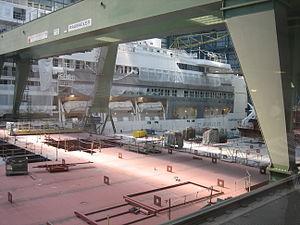
La Meyer Werft est un important chantier naval situé principalement à Papenbourg, à l'Ouest de la Basse-Saxe, en Allemagne. C'est le plus gros employeur de la région, avec environ 3 300 employés, ainsi que de nombreux emplois indirects. Ce chantier est spécialisé dans les bateaux de croisière de luxe, mais construit également des transporteurs, des méthaniers et des bateaux-taxis.